Alcatraz Federal Penitentiary

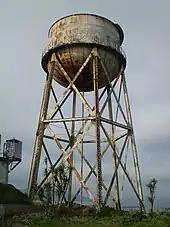
The water tower in 2008, visibly rusting

The Recreation Yard was the yard used by inmates of the prison between 1934 and 1963. It is located opposite the dining hall south of the end of D-Block, facing the mainland on a raised level surrounded by a high wall and fence above it. Guard Tower #3 lay just to the west of the yard. The gun gallery was situated in the yard, mounted on one of the dining hall's exterior walls.